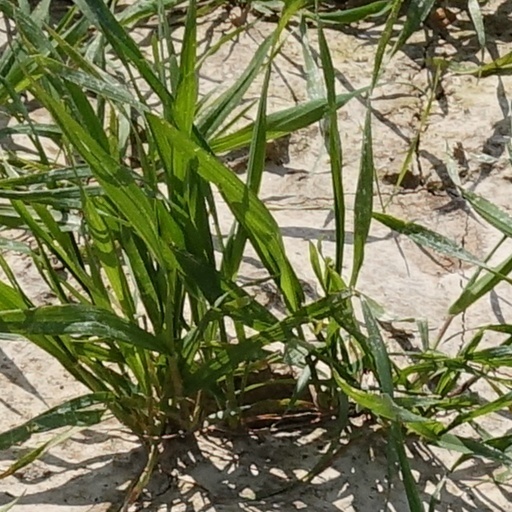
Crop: wheat